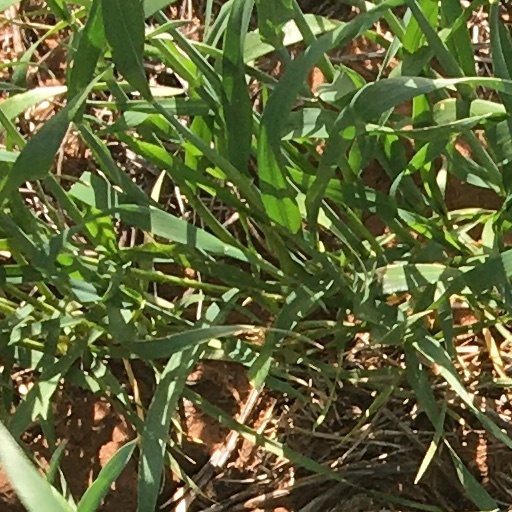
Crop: wheat